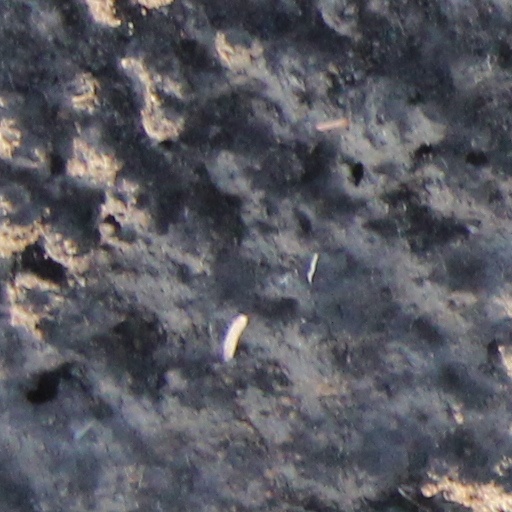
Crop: wheat